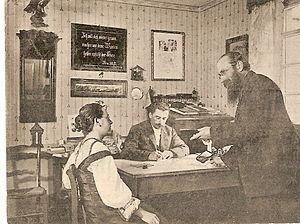
Le pasteur protestant Erdmann Leopold Stephanus Emanuel Felke est connu pour avoir défendu les médecines naturelles. Il a vécu et pratiqué de 1896 à 1914 à Repelen, près de Moers, et de 1915 à 1925 à Bad Sobernheim. Il développa les cures Felke portant son nom, eut recours à l’iridologie, et est considéré comme le fondateur de l’homéopathie complexiste.